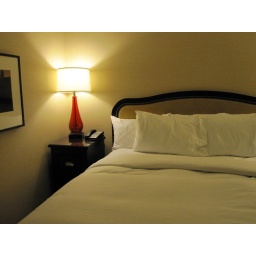
Queen bed in a Hilton Hotel and Suites Niagara Falls/Fallsview north tower suite